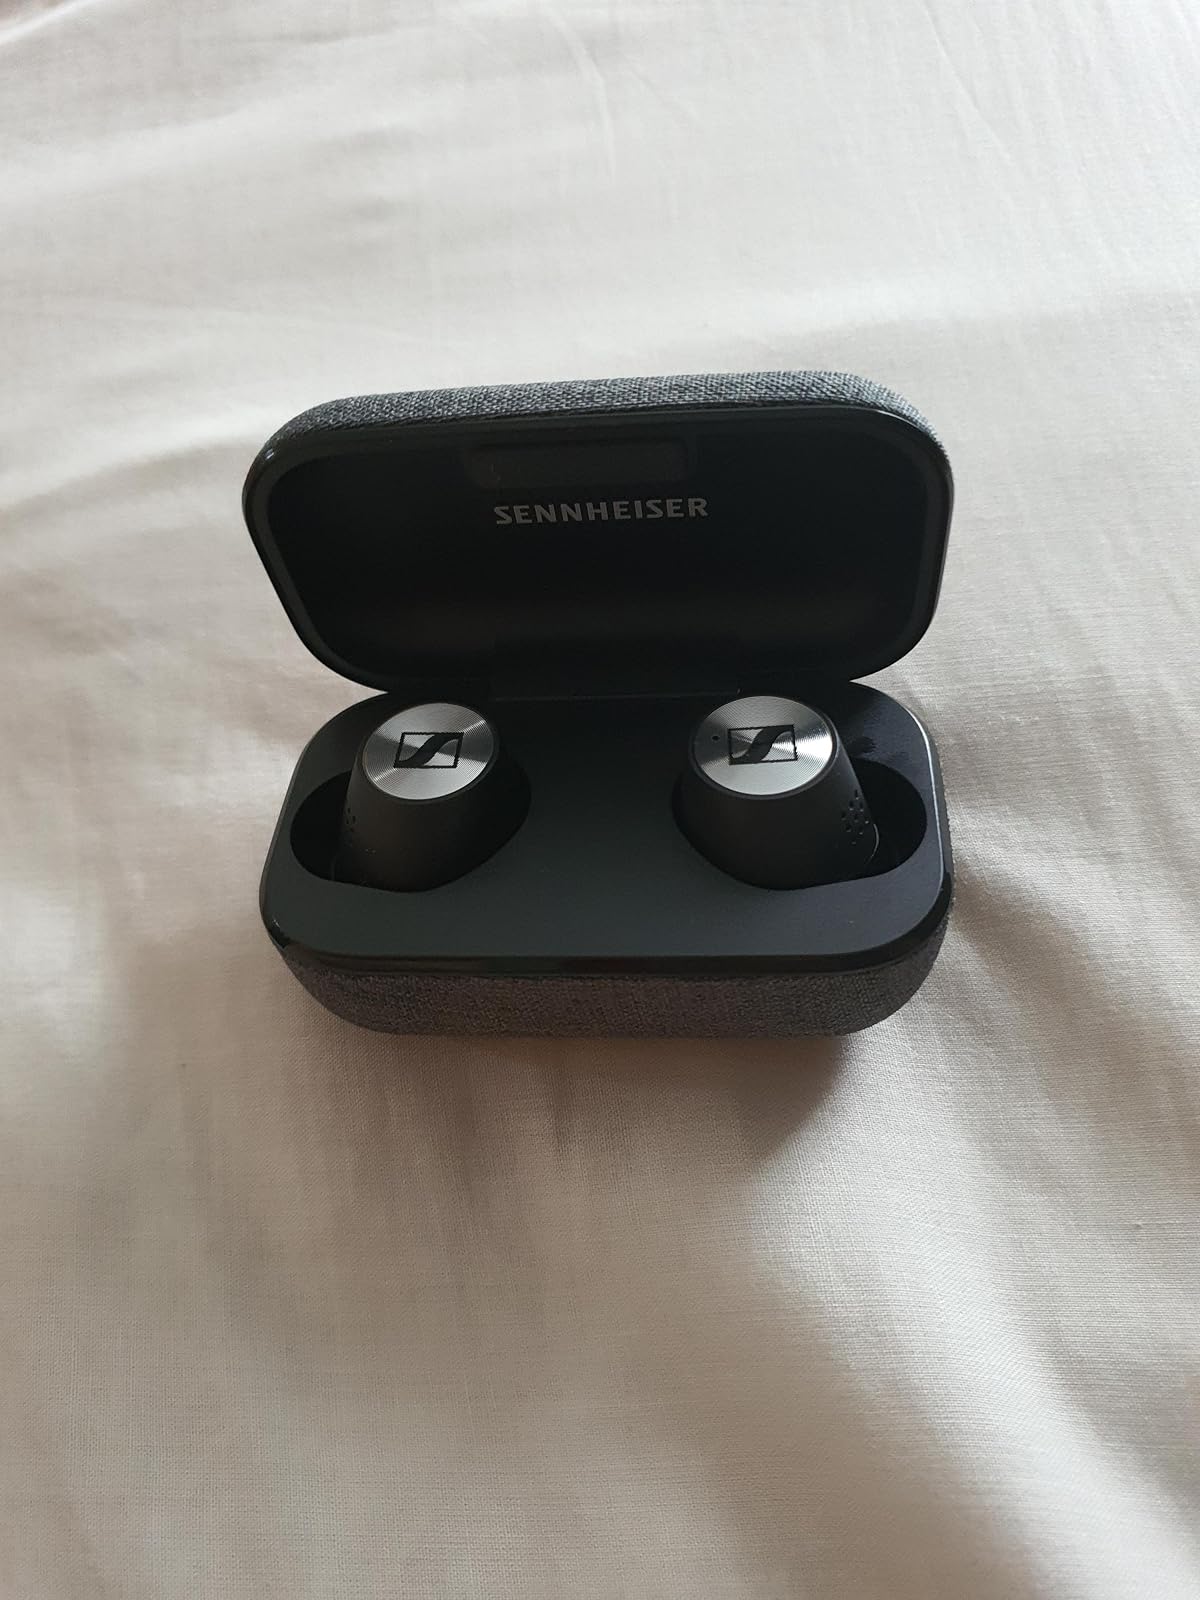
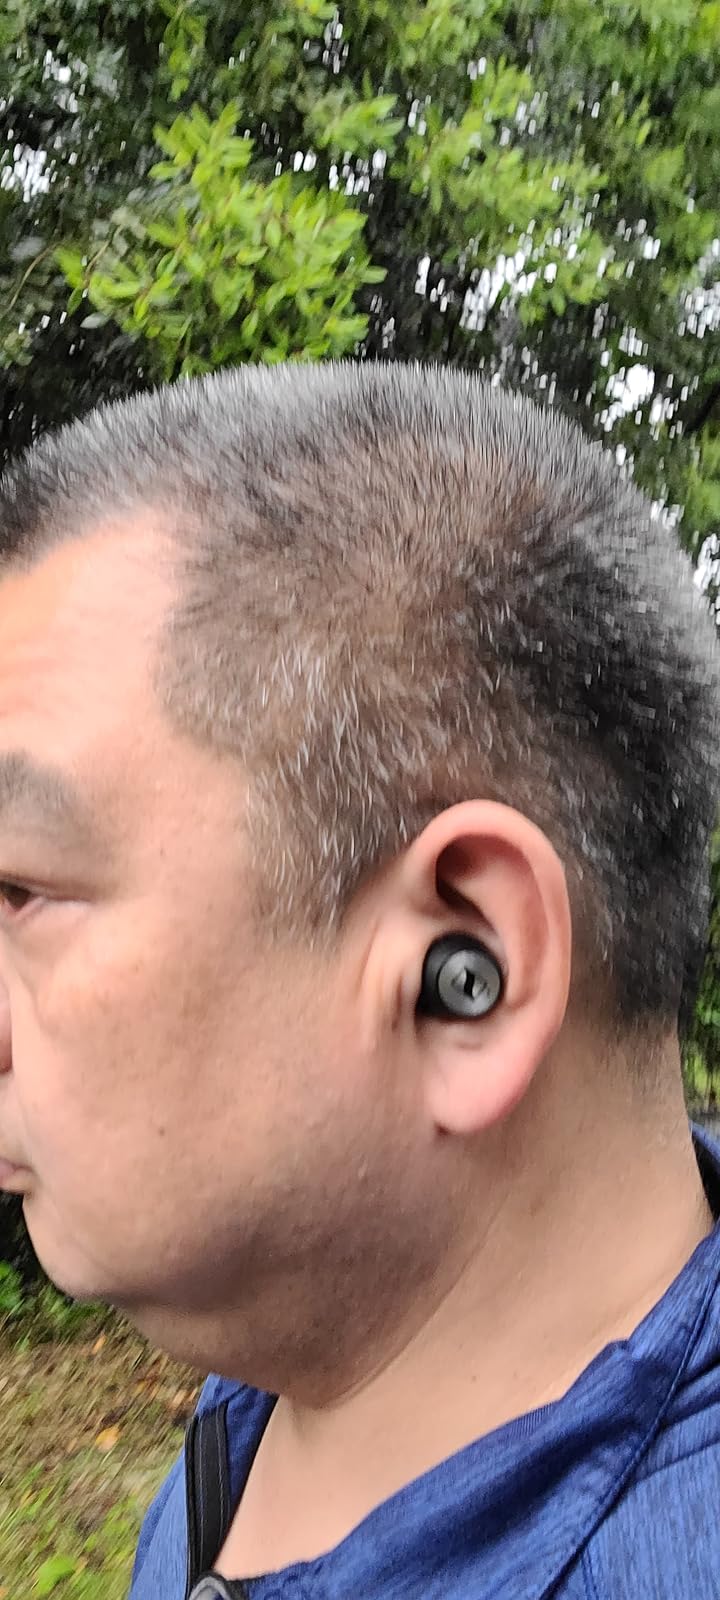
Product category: earbuds
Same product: yes